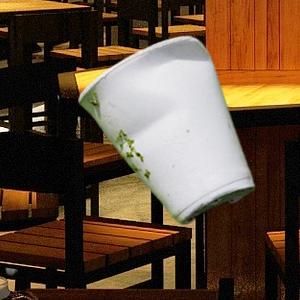
Label: cups